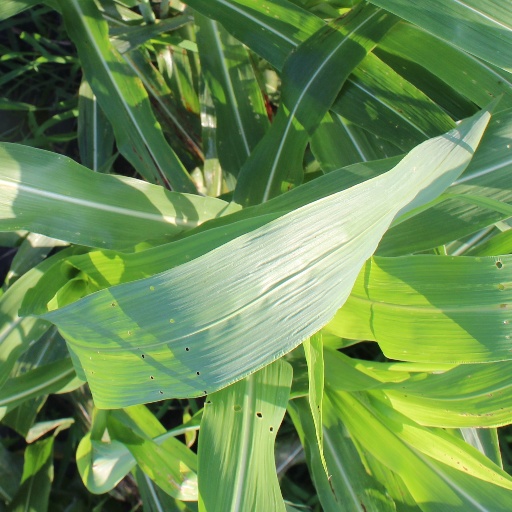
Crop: sorghum